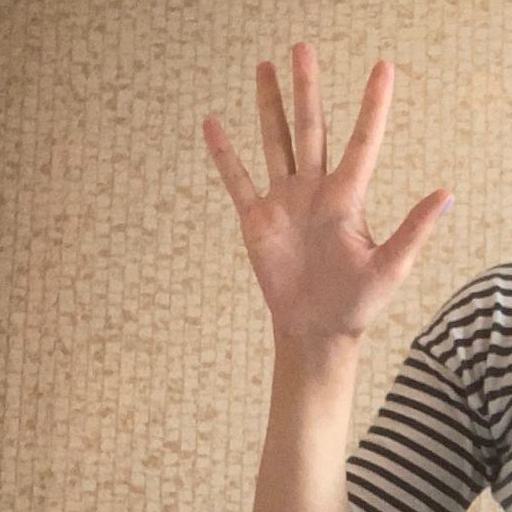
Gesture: palm